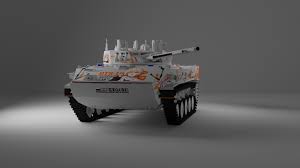
Label: BMD